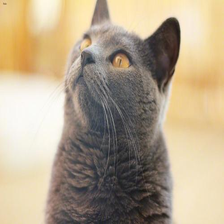
Species: cat
Breed: British Shorthair